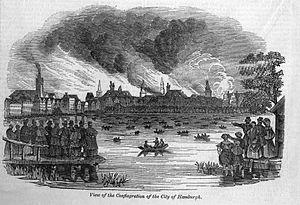
L'incendie de Hambourg ravage la vieille ville de Hambourg du 5 au 8 mai 1842. On l'appelle aussi le grand Incendie. Les flammes ont été visibles à plus de 50 kilomètres.